Music of Brazil

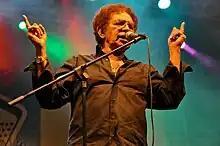
Reginaldo Rossi.

MPB's early stage (from World War II to the mid-1960s) was populated by male singers such as Orlando Silva, Nelson Gonçalves, Jamelão, Agostinho dos Santos, Anísio Silva, Ataulfo Alves, Carlos Galhardo, Ciro Monteiro, Ismael Silva, João Dias, Jorge Goulart, Miltinho, Jorge Veiga and Francisco Egídio and female singers started to mushroom: Nora Ney, Dolores Duran, Ângela Maria, Emilinha Borba, Marlene, Dalva de Oliveira, Maysa Matarazzo, sisters Linda Batista and Dircinha Batista, among others.